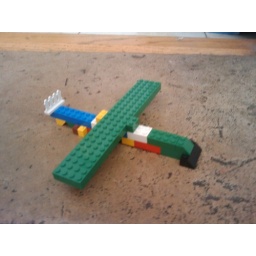
Airplane airplane flying in the sky